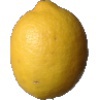
Label: Lemon 1